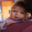
Label: baby